Bordertown (1935 film)

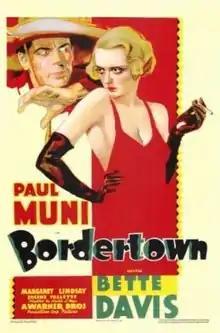
Theatrical release poster

Bordertown is a 1935 American drama film directed by Archie Mayo and starring Paul Muni and Bette Davis. The screenplay by Laird Doyle and Wallace Smith is based on Robert Lord's adaptation of the 1934 novel "Border Town" by Carroll Graham. The supporting cast features Margaret Lindsay, Eugene Pallette and Robert Barrat.